David Alfaro Siqueiros

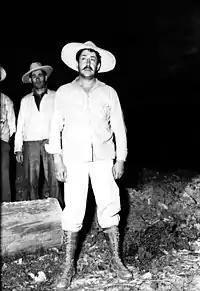
Siqueiros disguised as a farmer under the name of Macario Huízar in the Hostotipaquillo sierra, October 1940

Siqueiros was located by the police in a property supposedly rented by Angelica and Luis Arenal (Siqueiros's wife and brother-in-law respectively) in the outskirts of the capital. Siqueiros fled to Guadalajara, hiding in the house of his old friend and from there he moved to the mountain town of Hostotipaquillo. Together with Angélia Arenal, he hid disguised as a peasant under the name of Macario Huízar. The Jalisco police apprehended Siqueiros and he was taken back Mexico City. He was formally processed and declared prisoner in the Lecumberri Preventive Prison. Siqueiros was charged for attempted homicide, criminal association, improper use of uniform, usurpation of functions, breaking and entering, firing a firearm and robbery.